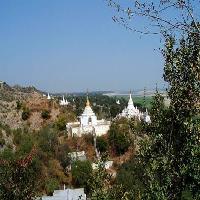
Weather: sun or clear